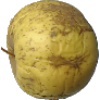
Label: golden_apple